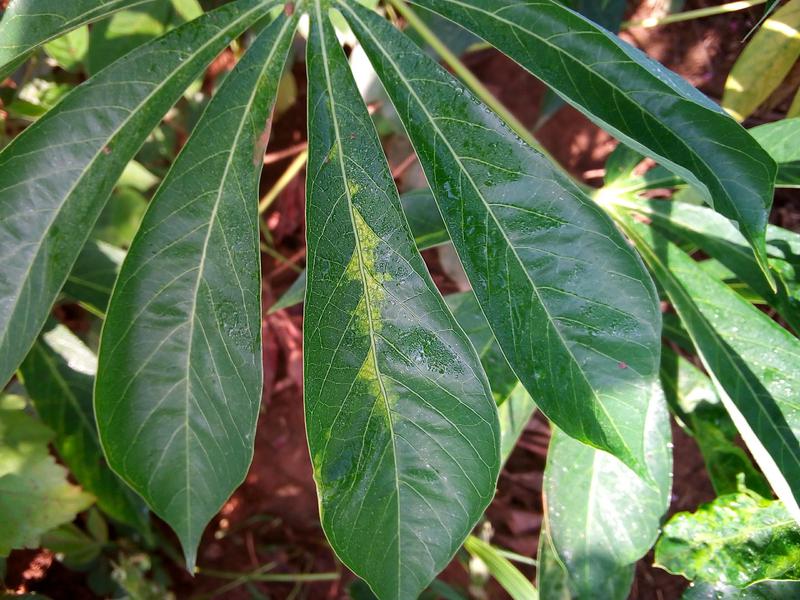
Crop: cassava
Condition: mosaic_disease